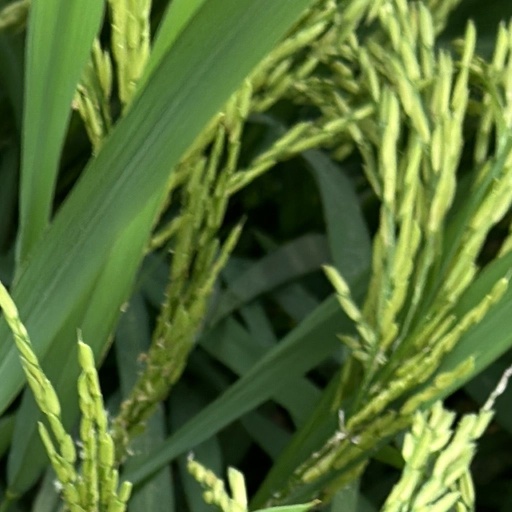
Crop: rice